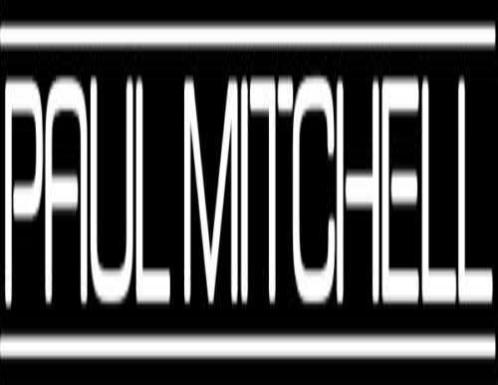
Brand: mitchell
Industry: Necessities